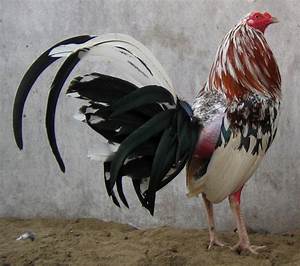
Label: gallina